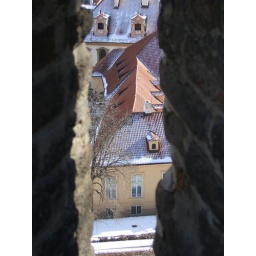
sliver of red roofs and snow from the castle above